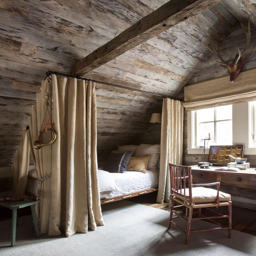
a charming guest bedroom designed for a client 's cabin by person .